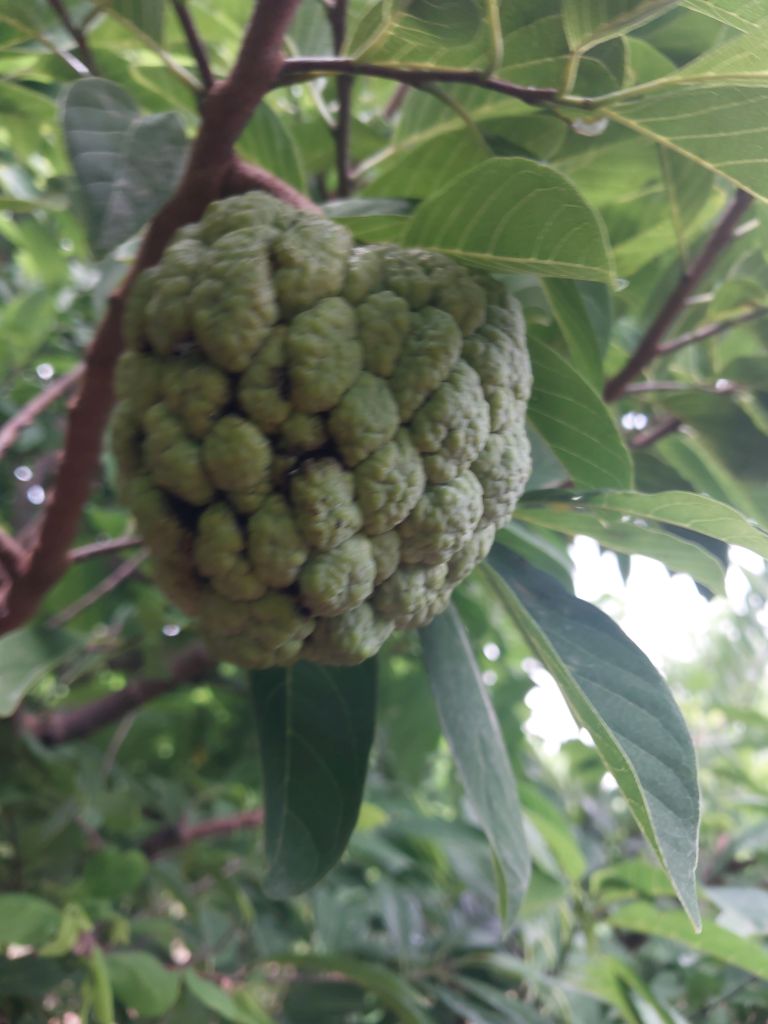
Disease label: Athracnose